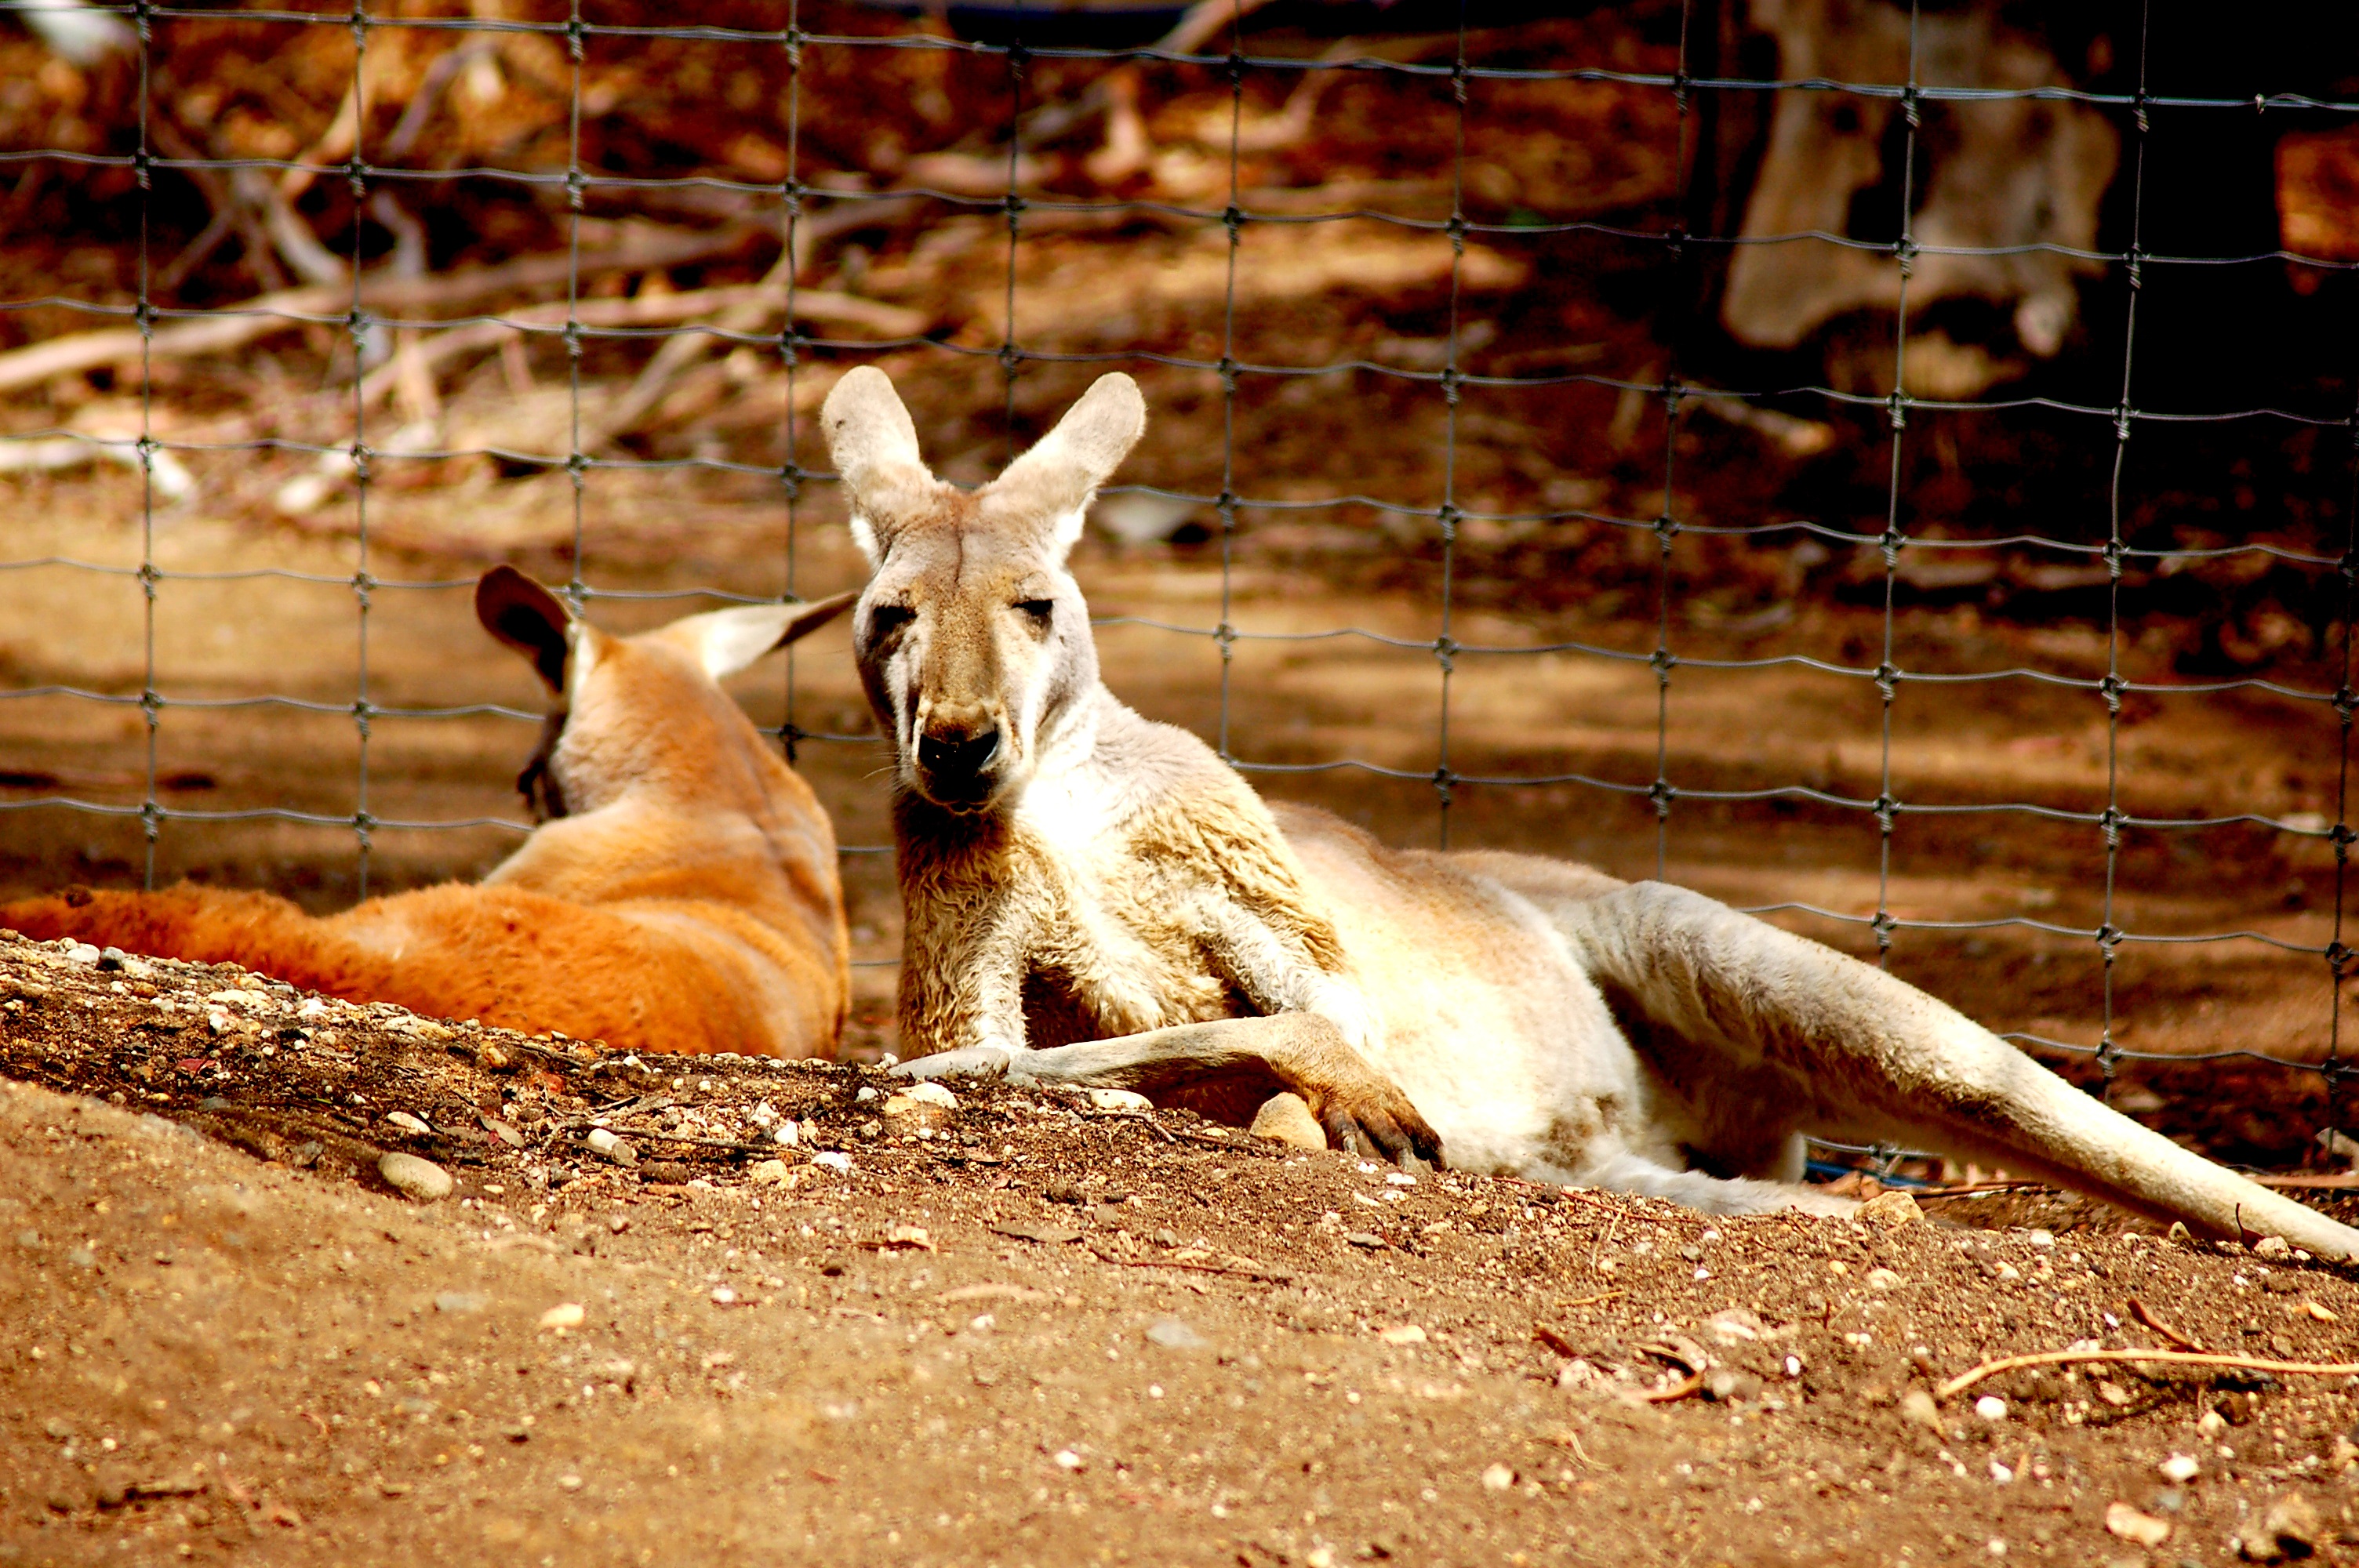
animal, wildlife, zoo, mammal, fauna, kangaroo, australia, vertebrate, melbourne, marsupial, kangaroos, macropodidae, dingo, dog like mammal